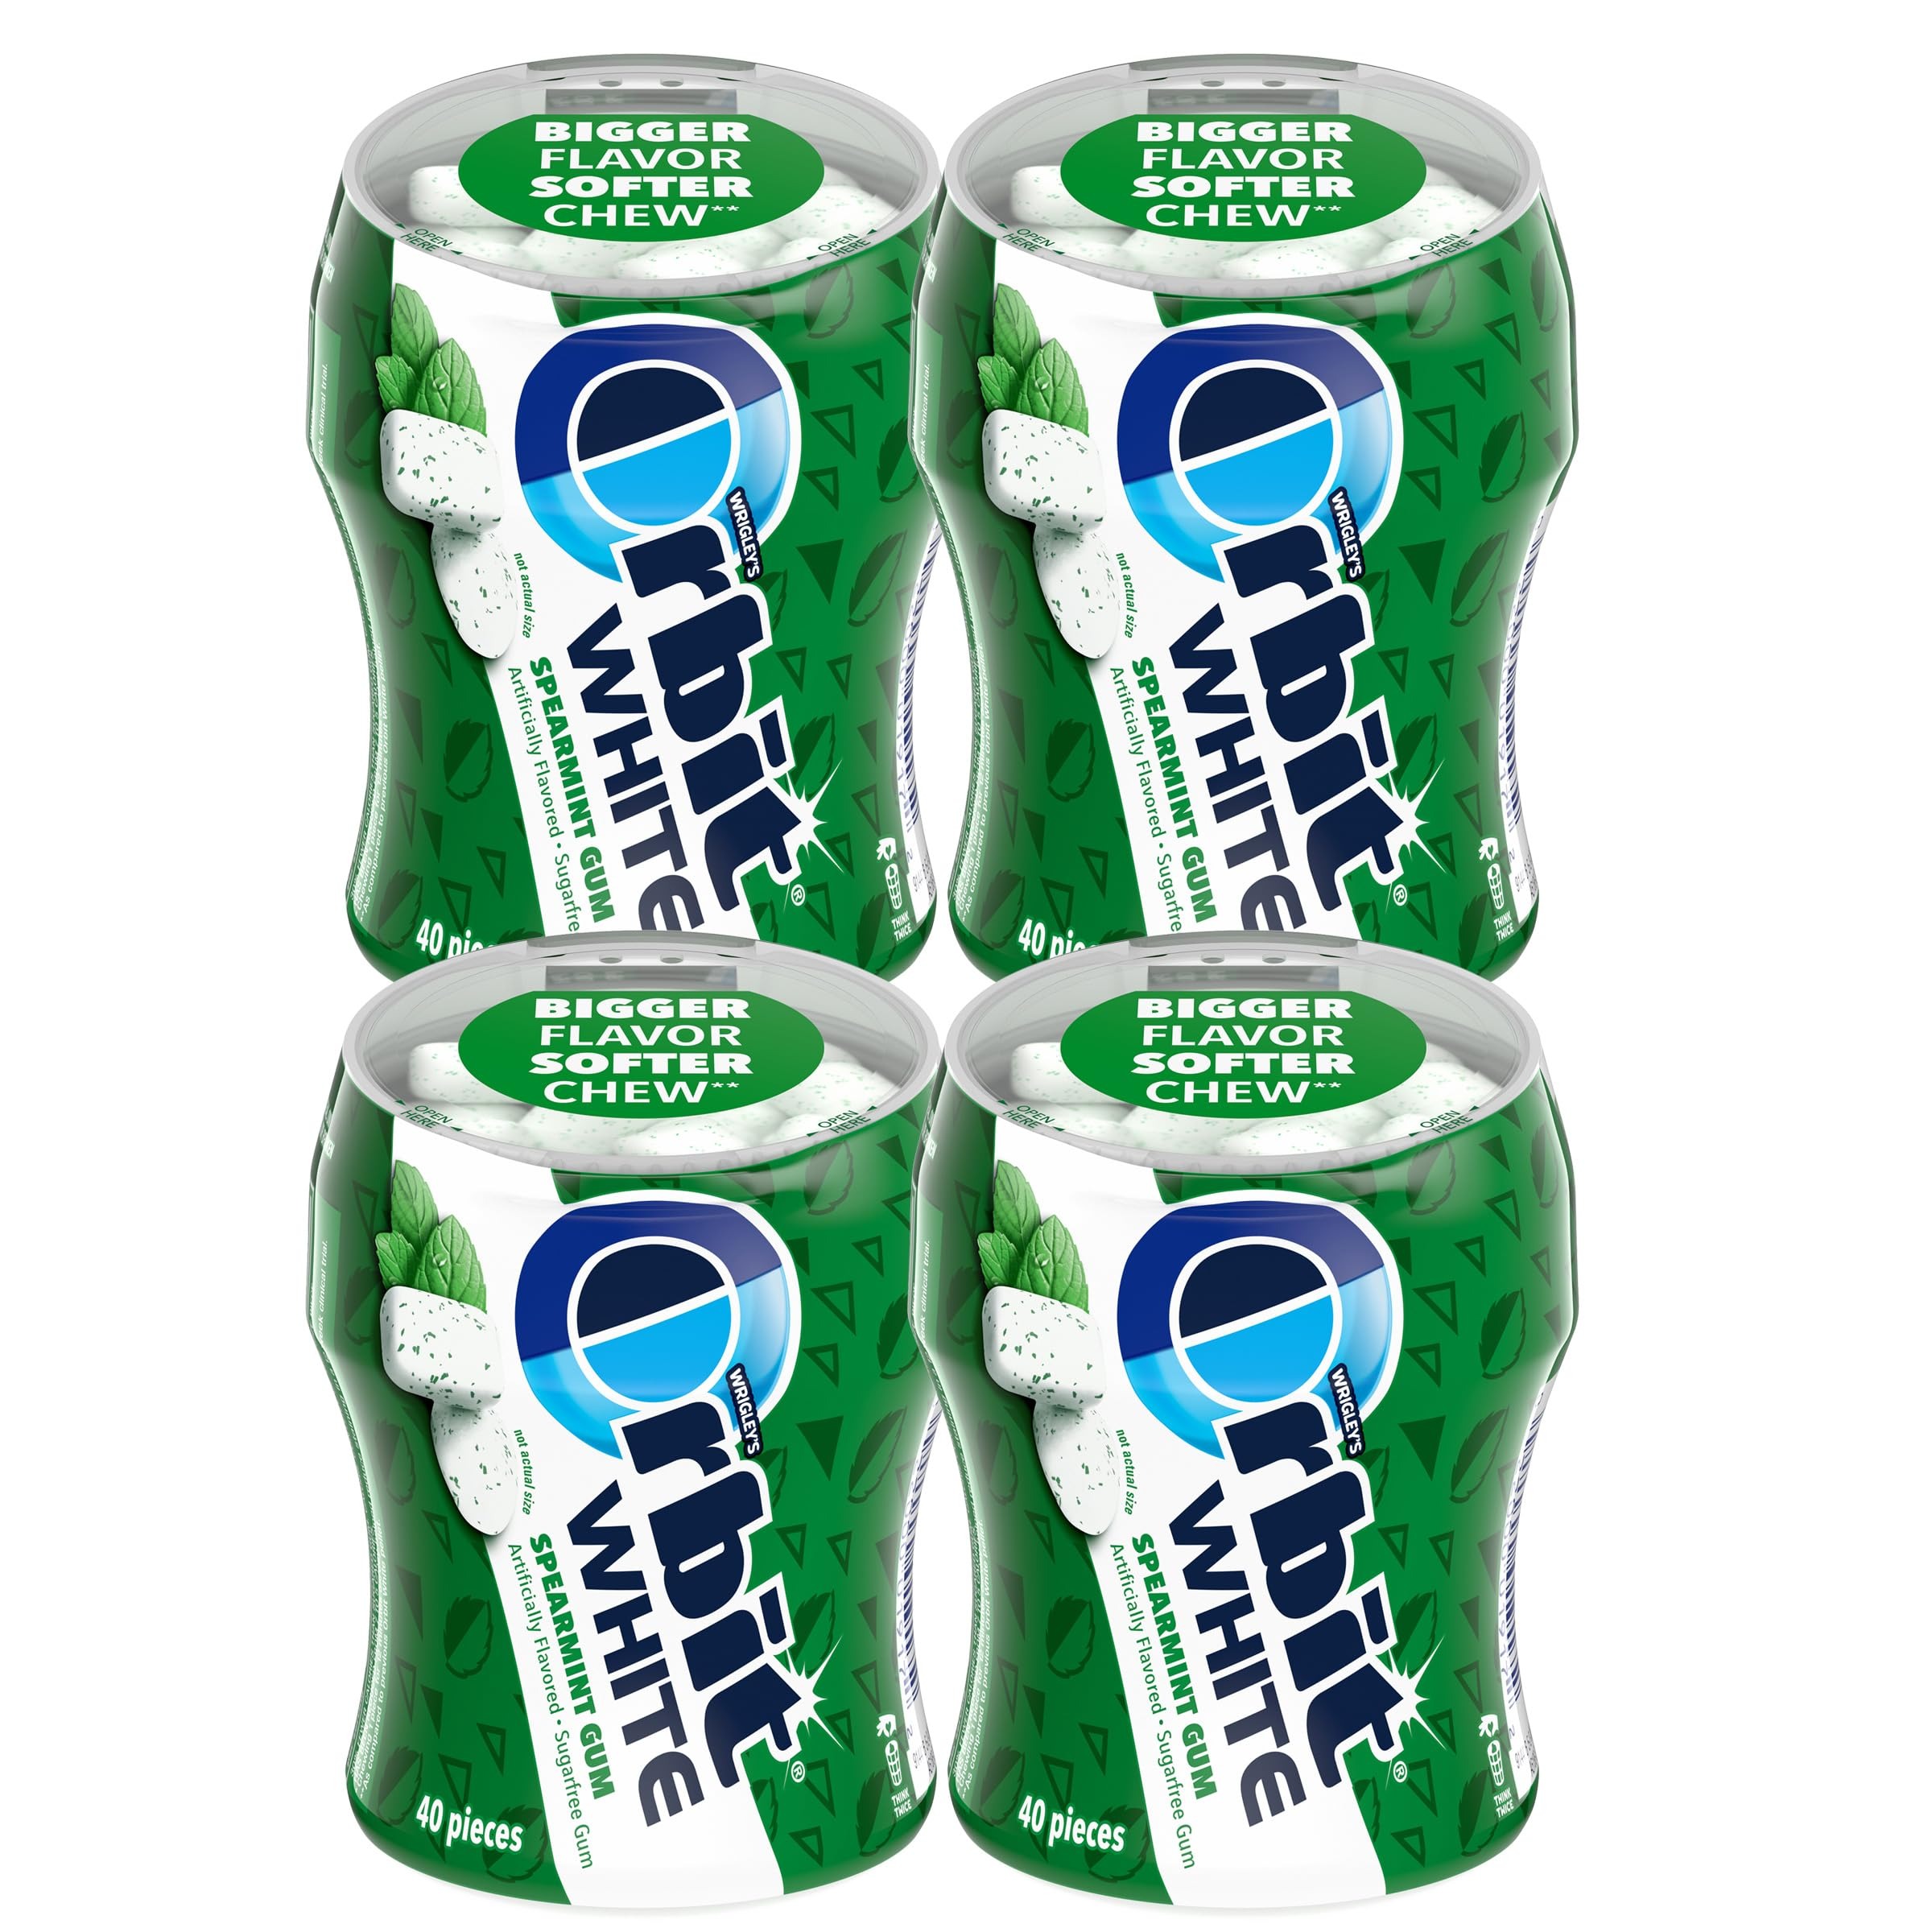
Item Name: Orbit Gum White Spearmint Gum, 40 Piece Bottle (Pack of 4), Sugar Free Chewing Gum
Bullet Point 1: Stock up on fresh breath with this pack of four 40-piece bottles of Orbit White Spearmint sugarfree gum.
Bullet Point 2: Enjoy soft and falvorful bubble gum.
Bullet Point 3: Distribute bubble gum at your upcoming birthday bash, commencement ceremony, or family gathering to indulge all with a delectable, elastic delight.
Bullet Point 4: Bubble gum is ideal for adding a sweet touch to your workplace candy stash, a convenient companion for your car or purse, elevating any party setup, these gum arrive individually wrapped, promising the pinnacle of deliciousness.
Bullet Point 5: Since 2003, The Hampton Popcorn & Candy Company has been delighting taste buds with a delectable assortment of popcorn and candy treats, perfect for every occasion.
Product Description: Stock up on fresh breath with this pack of four 40-piece bottles of Orbit White Spearmint sugarfree gum.
Value: 160.0
Unit: Count

Price: 20.99